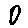
Label: 0